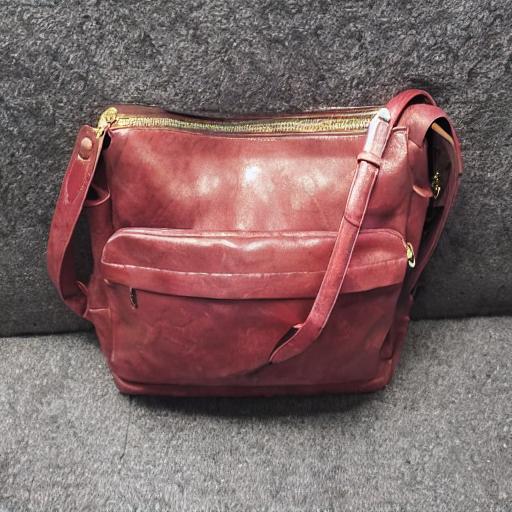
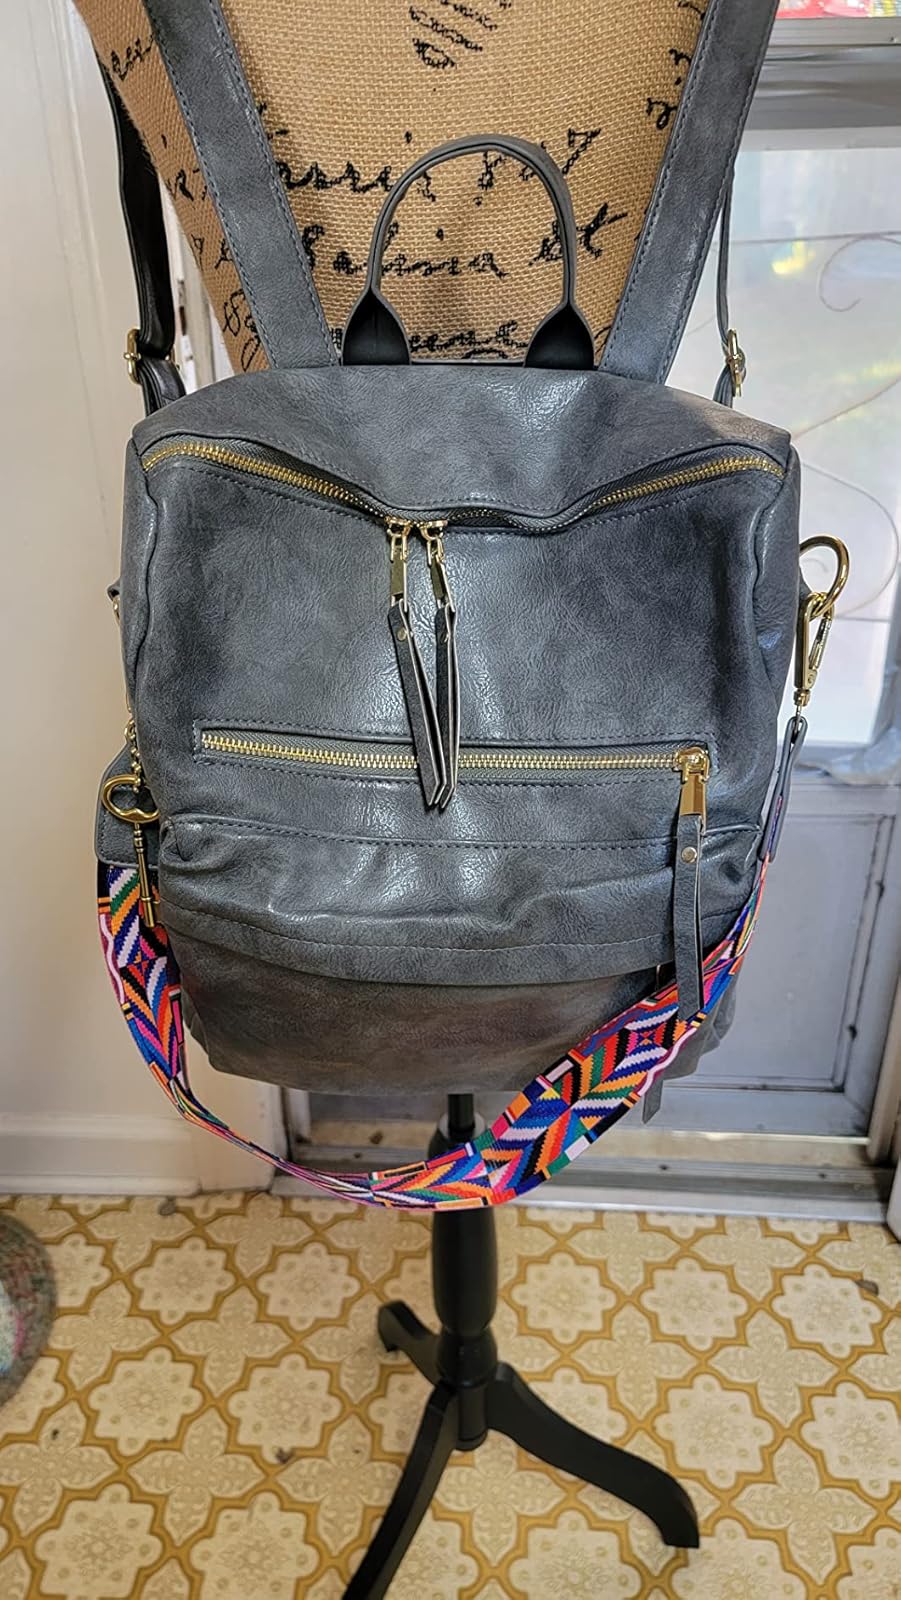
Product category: accessories_handbag
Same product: no